Meteor (satellite)

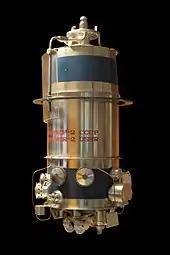
Model of a Meteor-2 satellite

The Meteor spacecraft are weather observation satellites launched by the Soviet Union and Russia since the Cold War. The Meteor satellite series was initially developed during the 1960s. The Meteor satellites were designed to monitor atmospheric and sea-surface temperatures, humidity, radiation, sea ice conditions, snow-cover, and clouds. Between 1964 and 1969, a total of eleven Soviet Union Meteor satellites were launched.